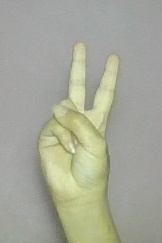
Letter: taa